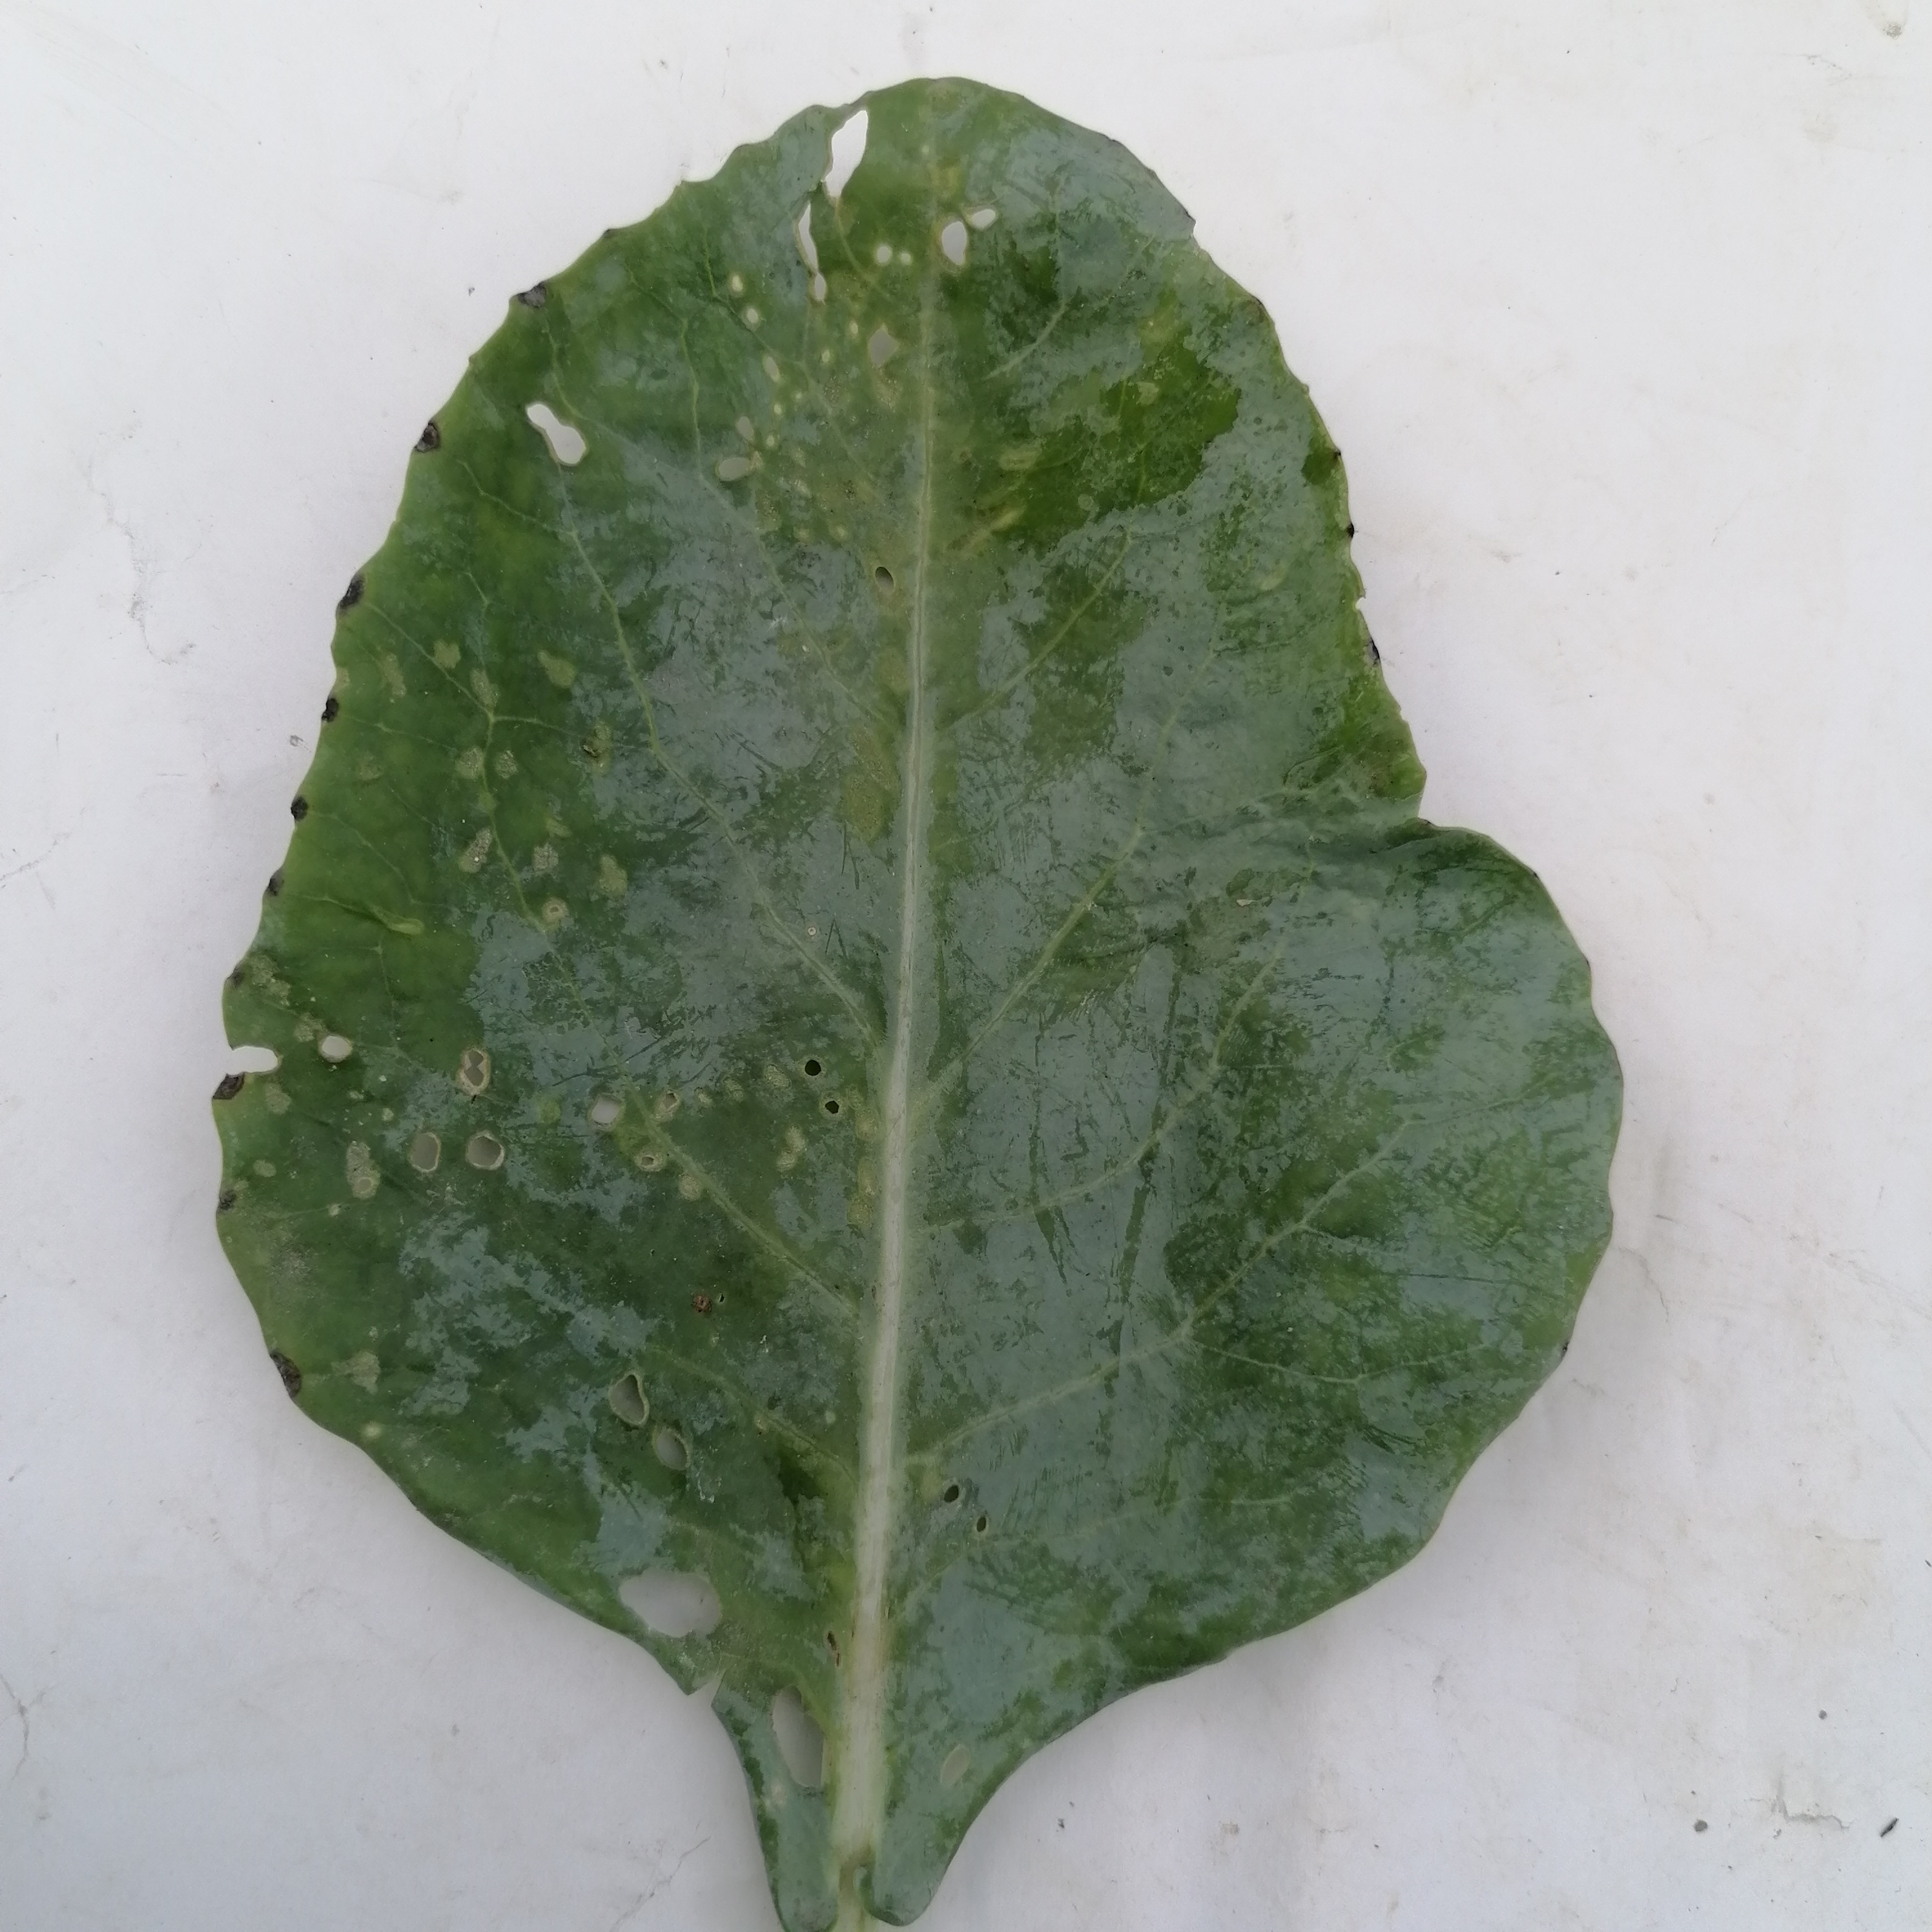
Label: Insect Hole